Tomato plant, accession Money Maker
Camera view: bottom (45 deg); turntable rotation: 210 degrees
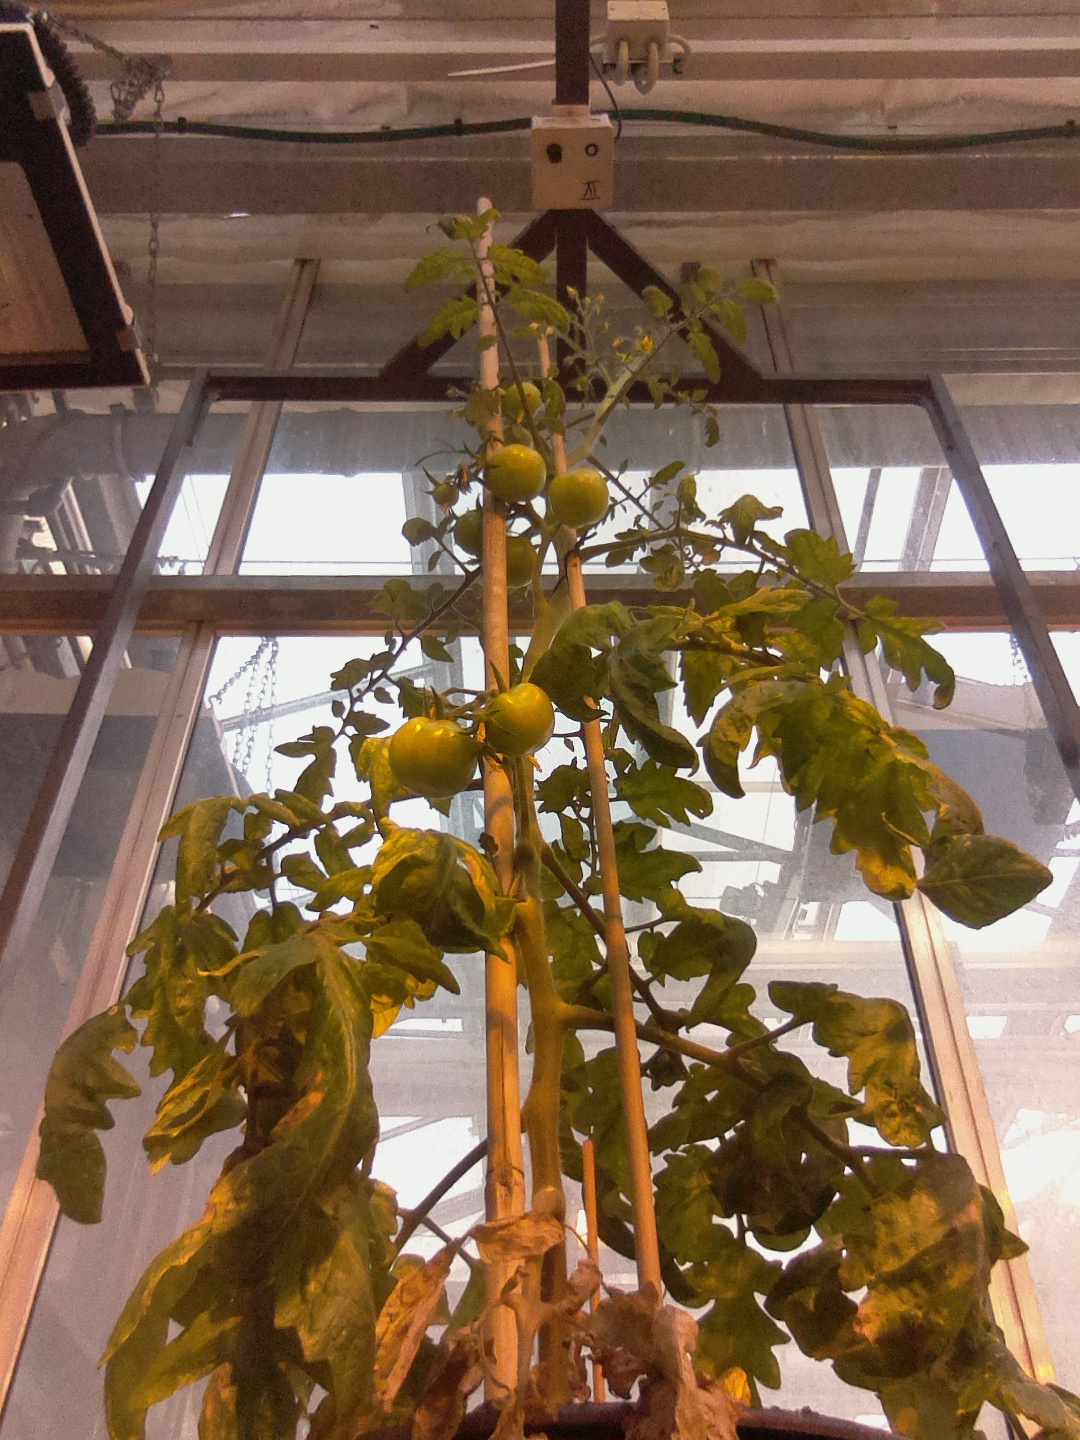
BBCH growth stage 75: 50%-60% of final fruit size